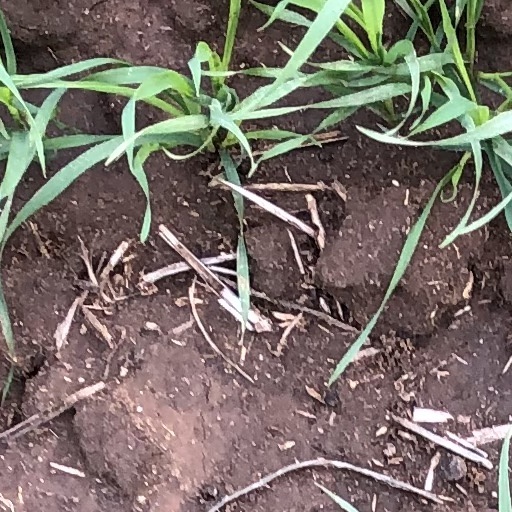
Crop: wheat